Maurice Blondel

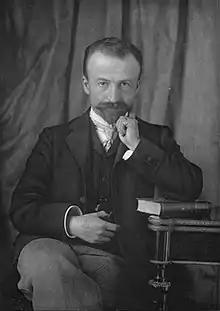
Blondel in 1890

Maurice Blondel (2 November 1861 – 4 June 1949) was a French philosopher, whose most influential works, notably "L'Action", aimed at establishing the correct relationship between autonomous philosophical reasoning and Christian belief.